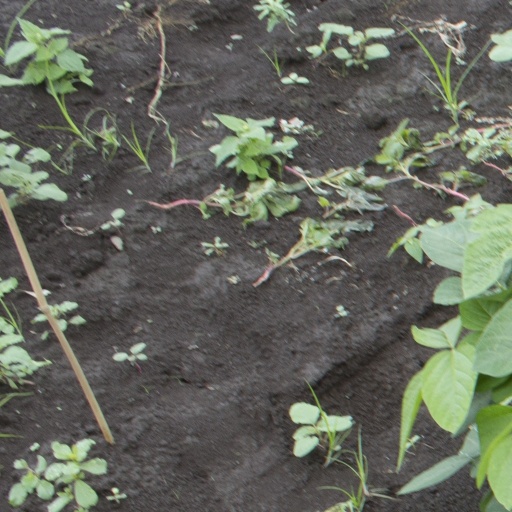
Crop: soybean